Long Ke Wan

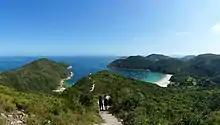
Long Ke Wan and Long Ke Tsai

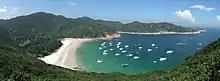
Long Ke Wan

Long Ke Wan is a bay in Sai Kung District, Hong Kong.